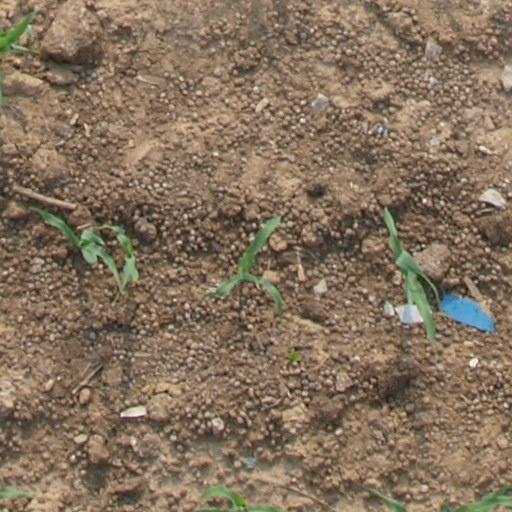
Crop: maize; corn